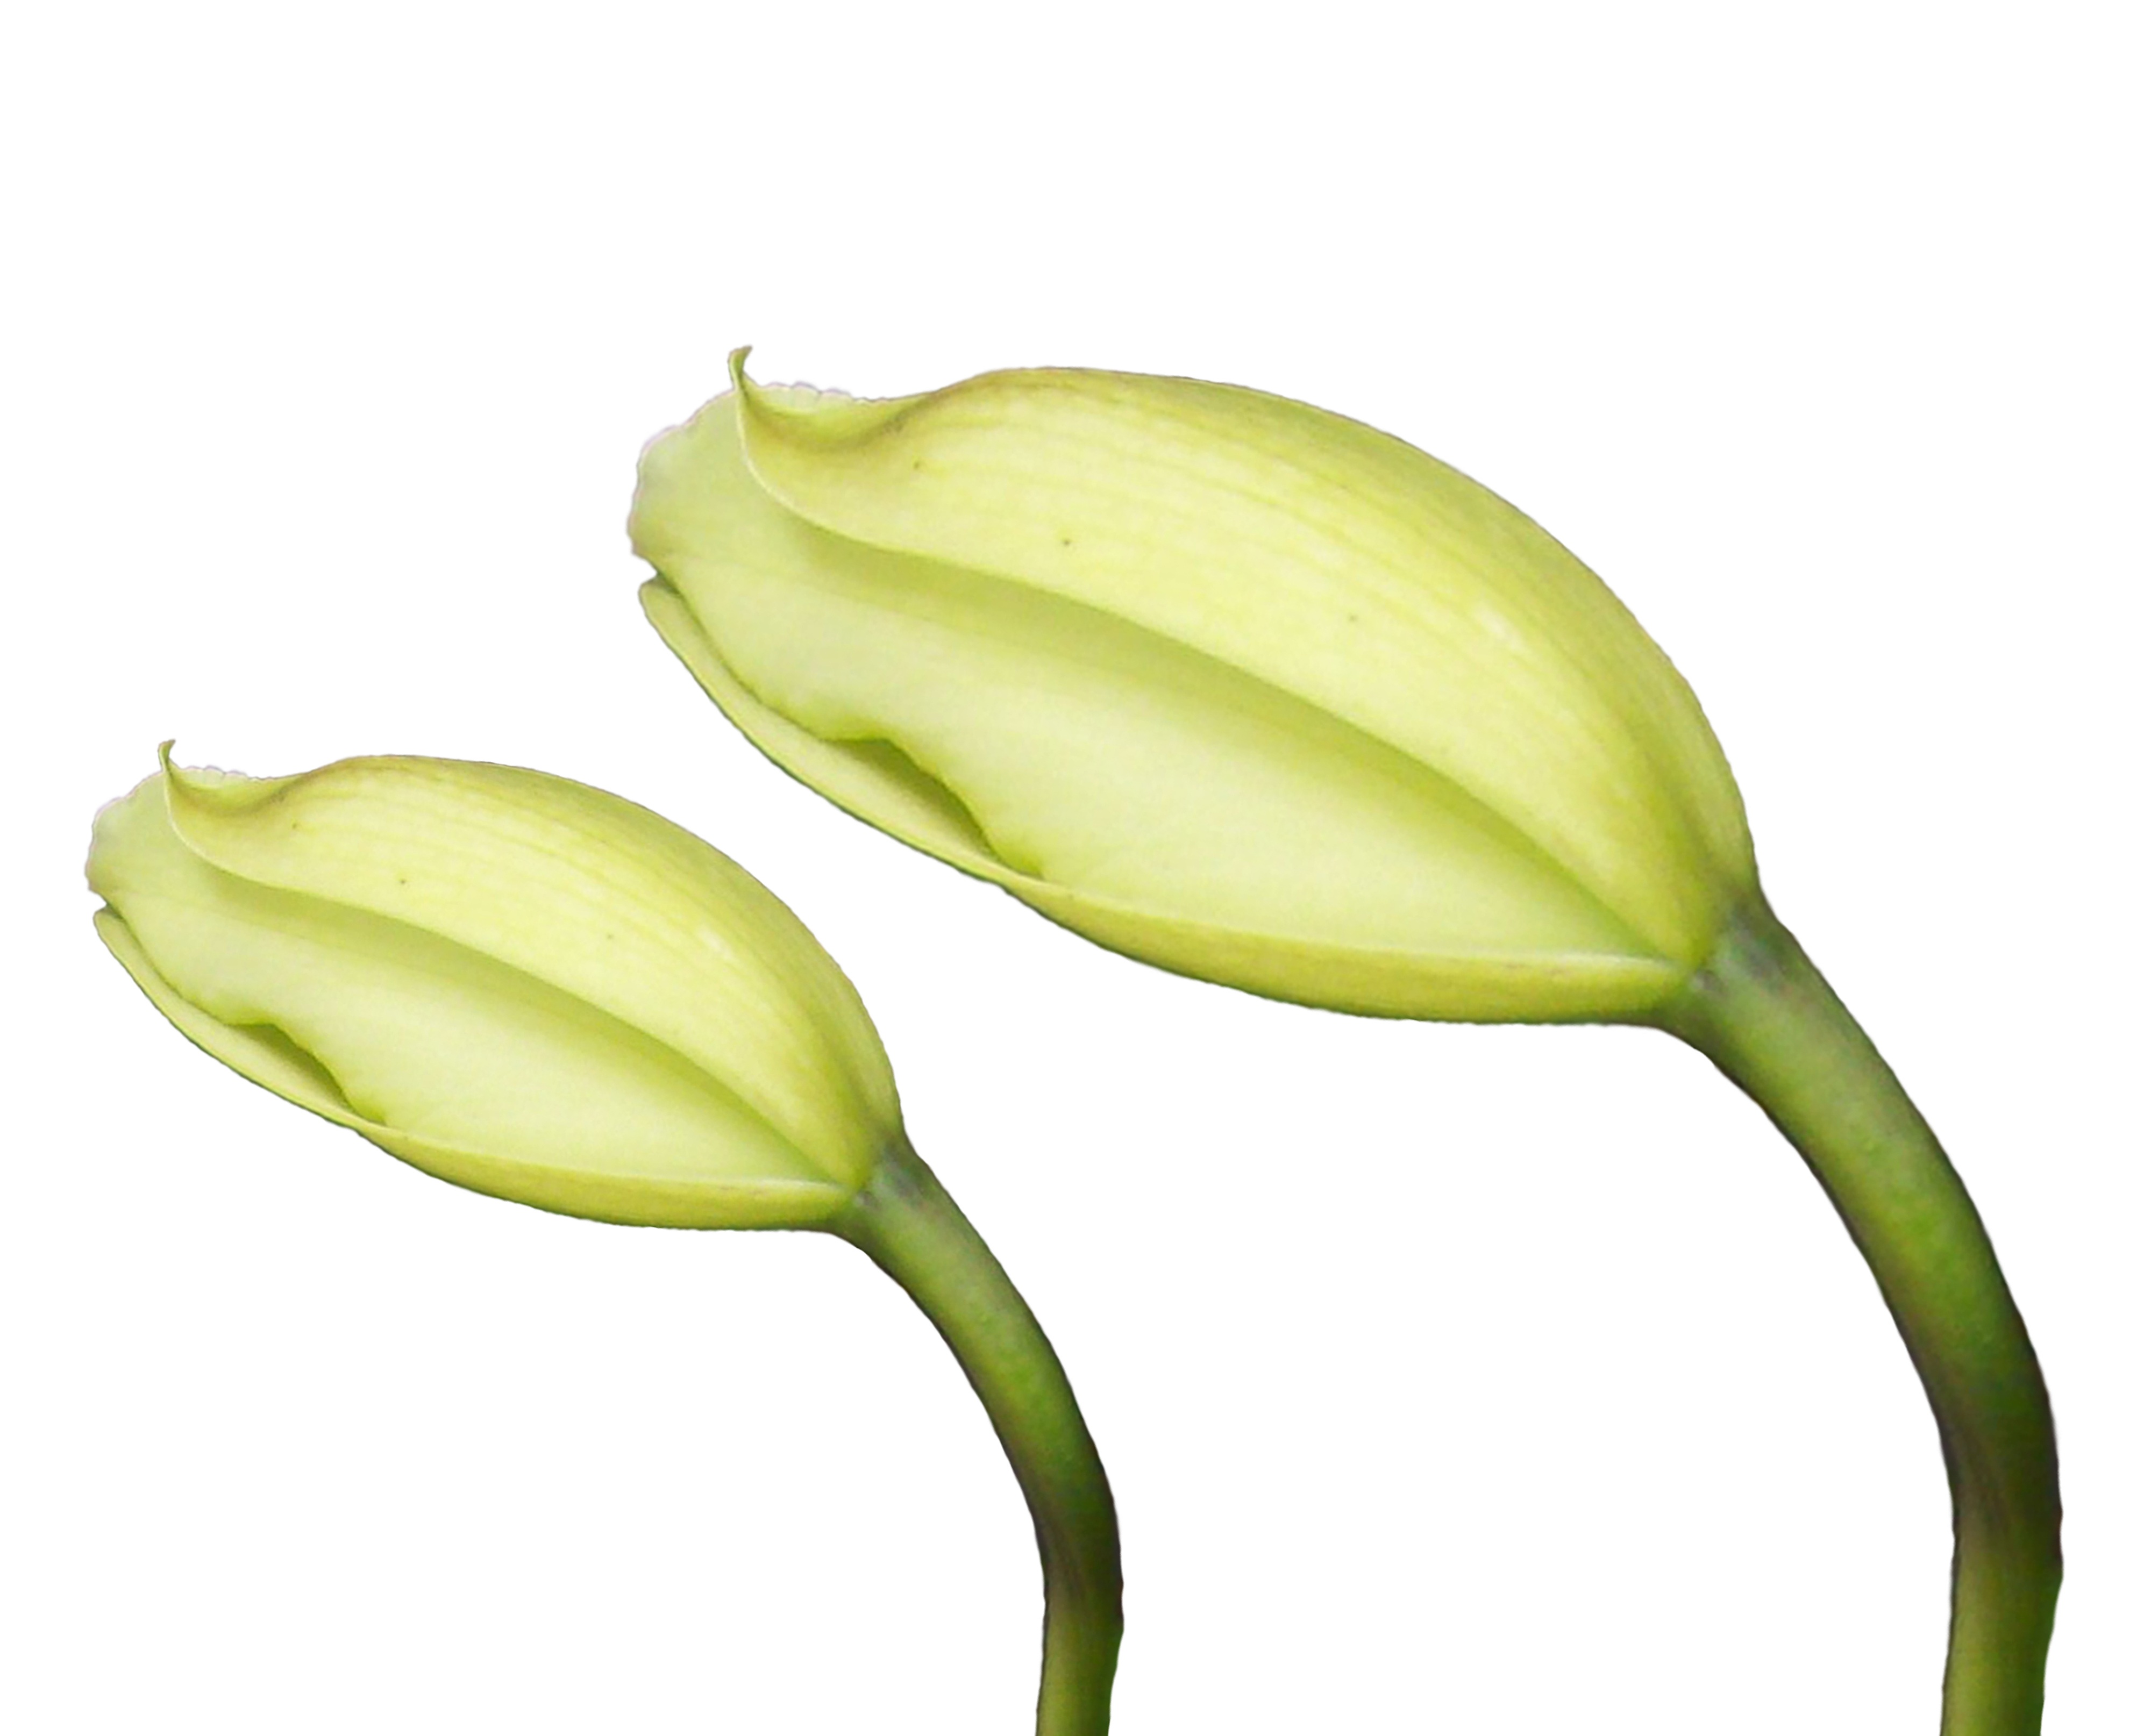
nature, plant, white, flower, environment, decoration, food, produce, print, paper, page, button, flowers, card, background, vegetation, arum, linda, flowering plant, invitation, coating, plant stem, land plant